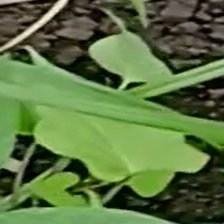
Weed species: Obscure_morning _glory(Ipomoea obscura)